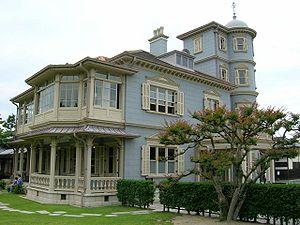
Josiah Conder, né le 28 septembre 1852 à Londres et décédé le 21 juin 1920 à Tokyo, est un architecte britannique qui fut conseiller étranger au Japon pendant l'ère Meiji. Il conçut de nombreux bâtiments publics de Tokyo, comme le Rokumeikan, et forma beaucoup d'architectes japonais qui devinrent plus tard reconnus. Il est surnommé au Japon le "père de l'architecture moderne japonaise".